Christianity in Nagaland

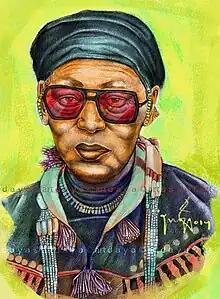
A painting of Rani Gaidinliu.

An ancient indigenous religion known as the Heraka is followed by a few people (4,168) belonging to the Zeliangrong tribe living in Nagaland. Rani Gaidinliu was an Indian freedom fighter who struggled for the revival of Heraka, the traditional animist religion of the Naga people.